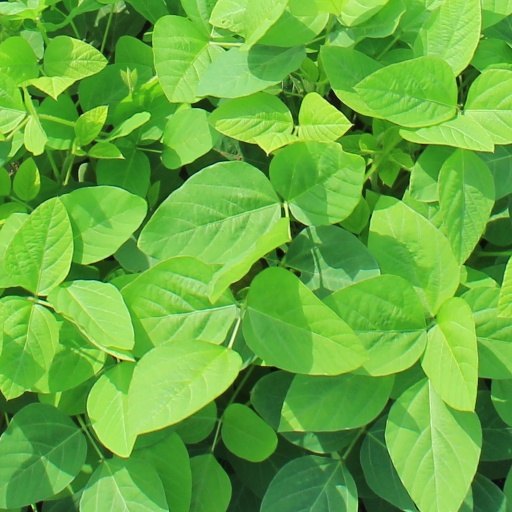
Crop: soybean